Voyage of the James Caird

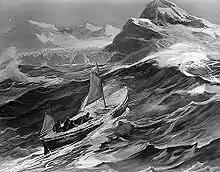
Depiction of the "James Caird" nearing South Georgia (from Shackleton's expedition account, "South")

On 5 May the worst of the weather returned, and brought them close to disaster in the largest seas so far. Shackleton later wrote: "We felt our boat lifted and flung forward like a cork in breaking surf". The crew bailed frantically to keep afloat. Nevertheless, they were still moving towards their goal, and a dead reckoning calculation by Worsley on the next day, 6 May, suggested that they were now from the western point of South Georgia. The strains of the past two weeks were by now taking their toll on the men. Shackleton observed that Vincent had collapsed and ceased to be an active member of the crew, McCarthy was "weak, but happy", McNish was weakening but still showing "grit and spirit".